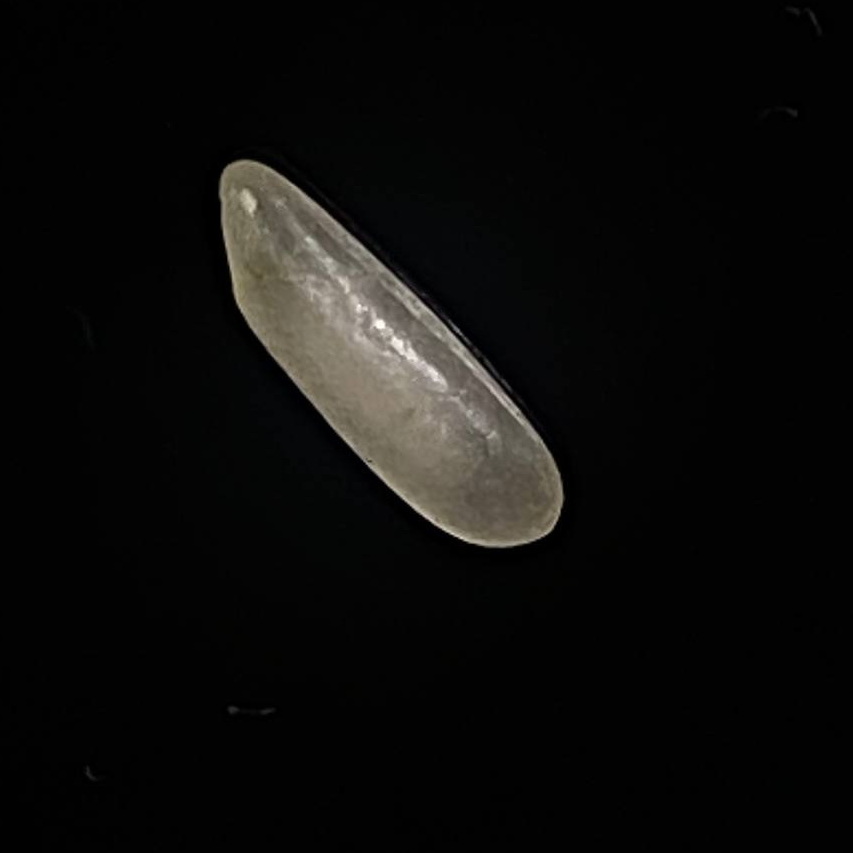
Rice variety: BR29